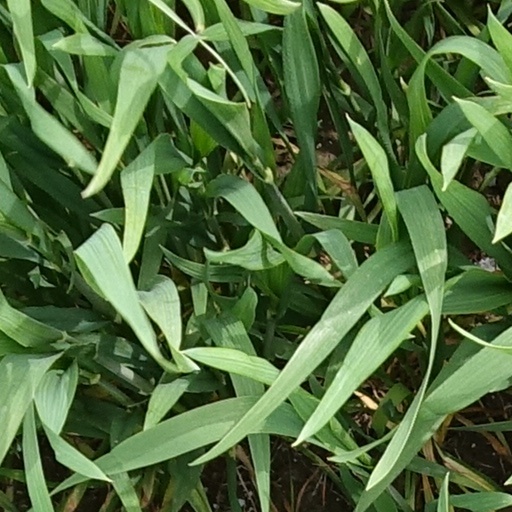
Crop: wheat